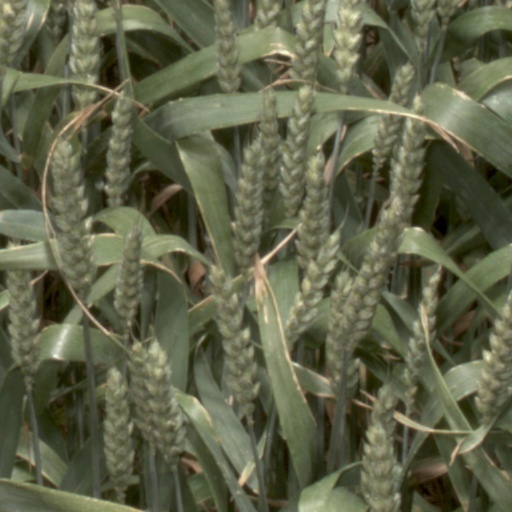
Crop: wheat